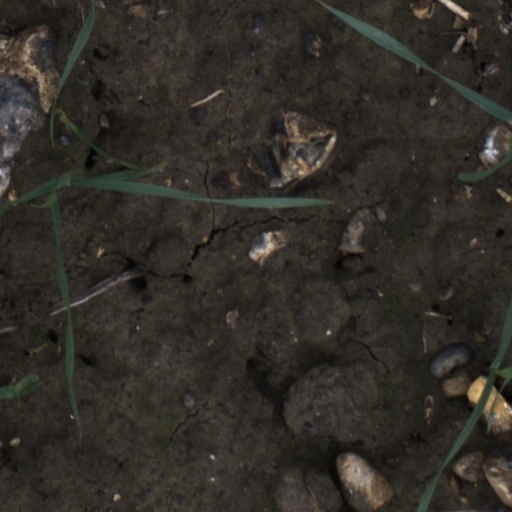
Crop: wheat